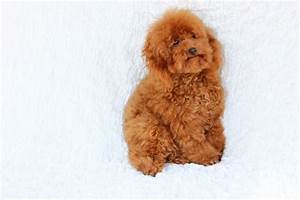
Label: cane